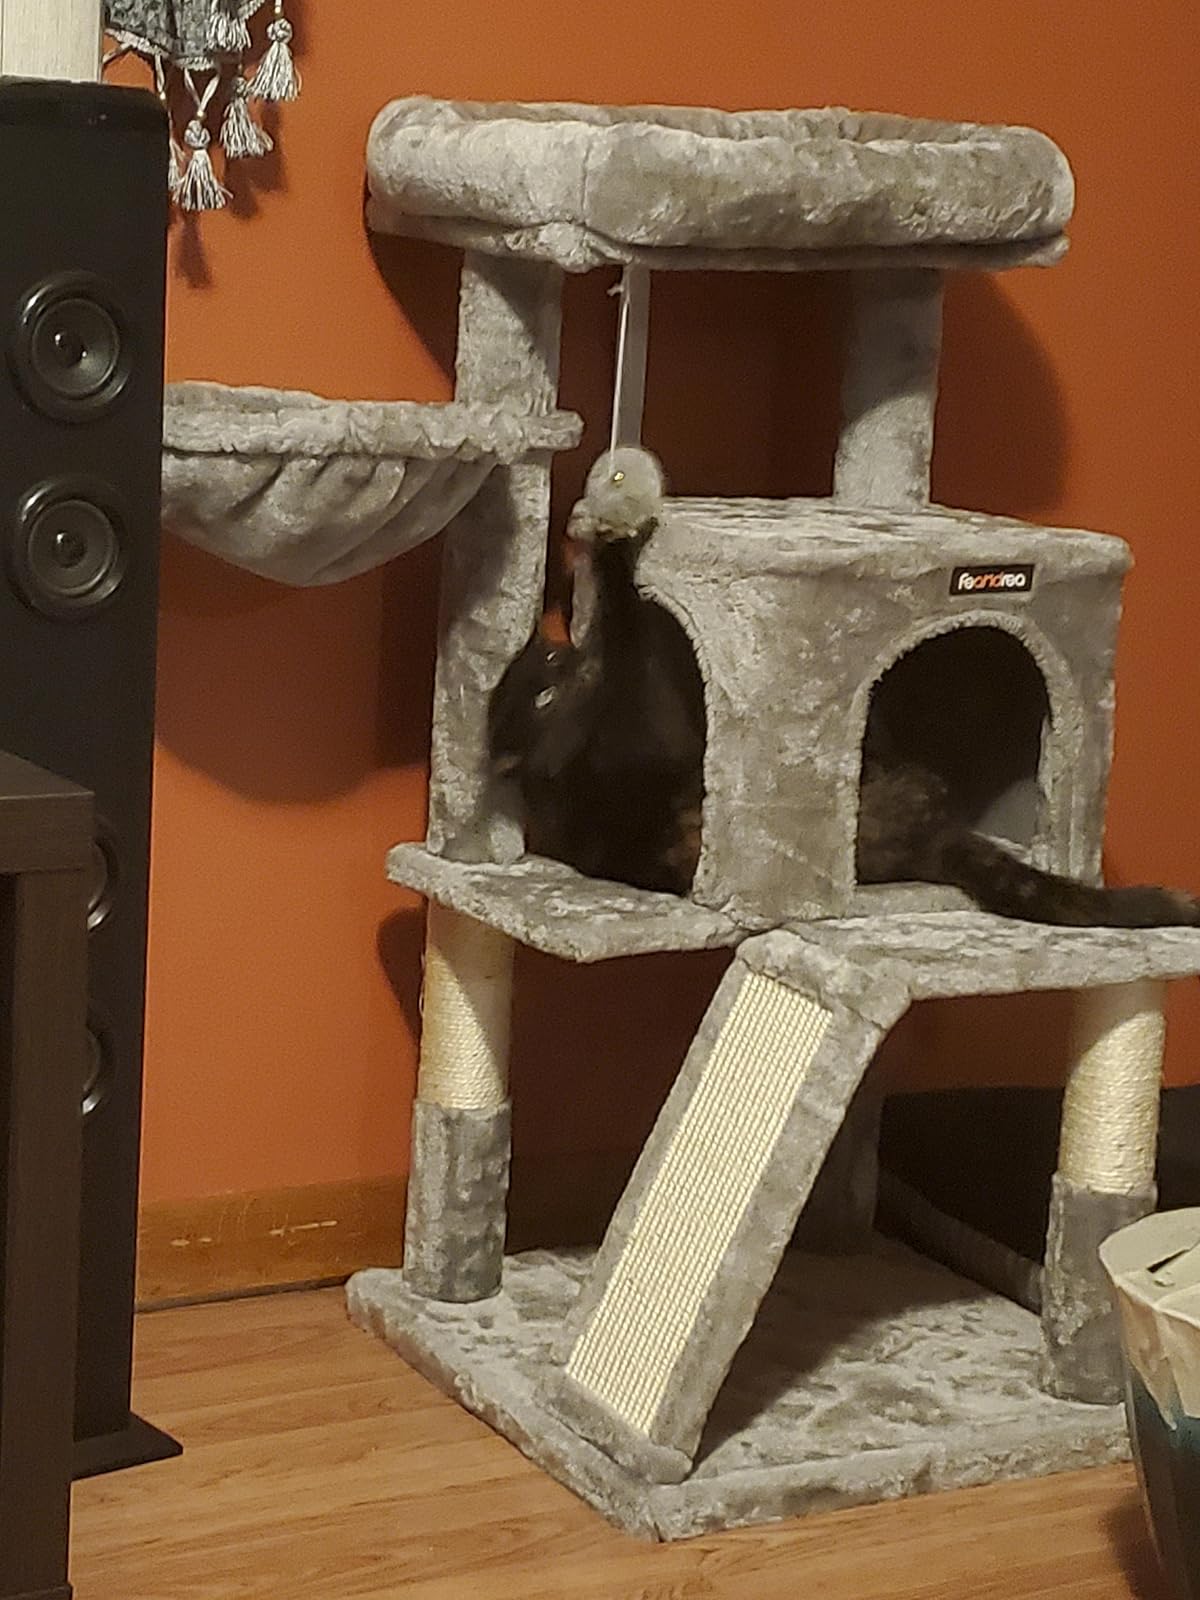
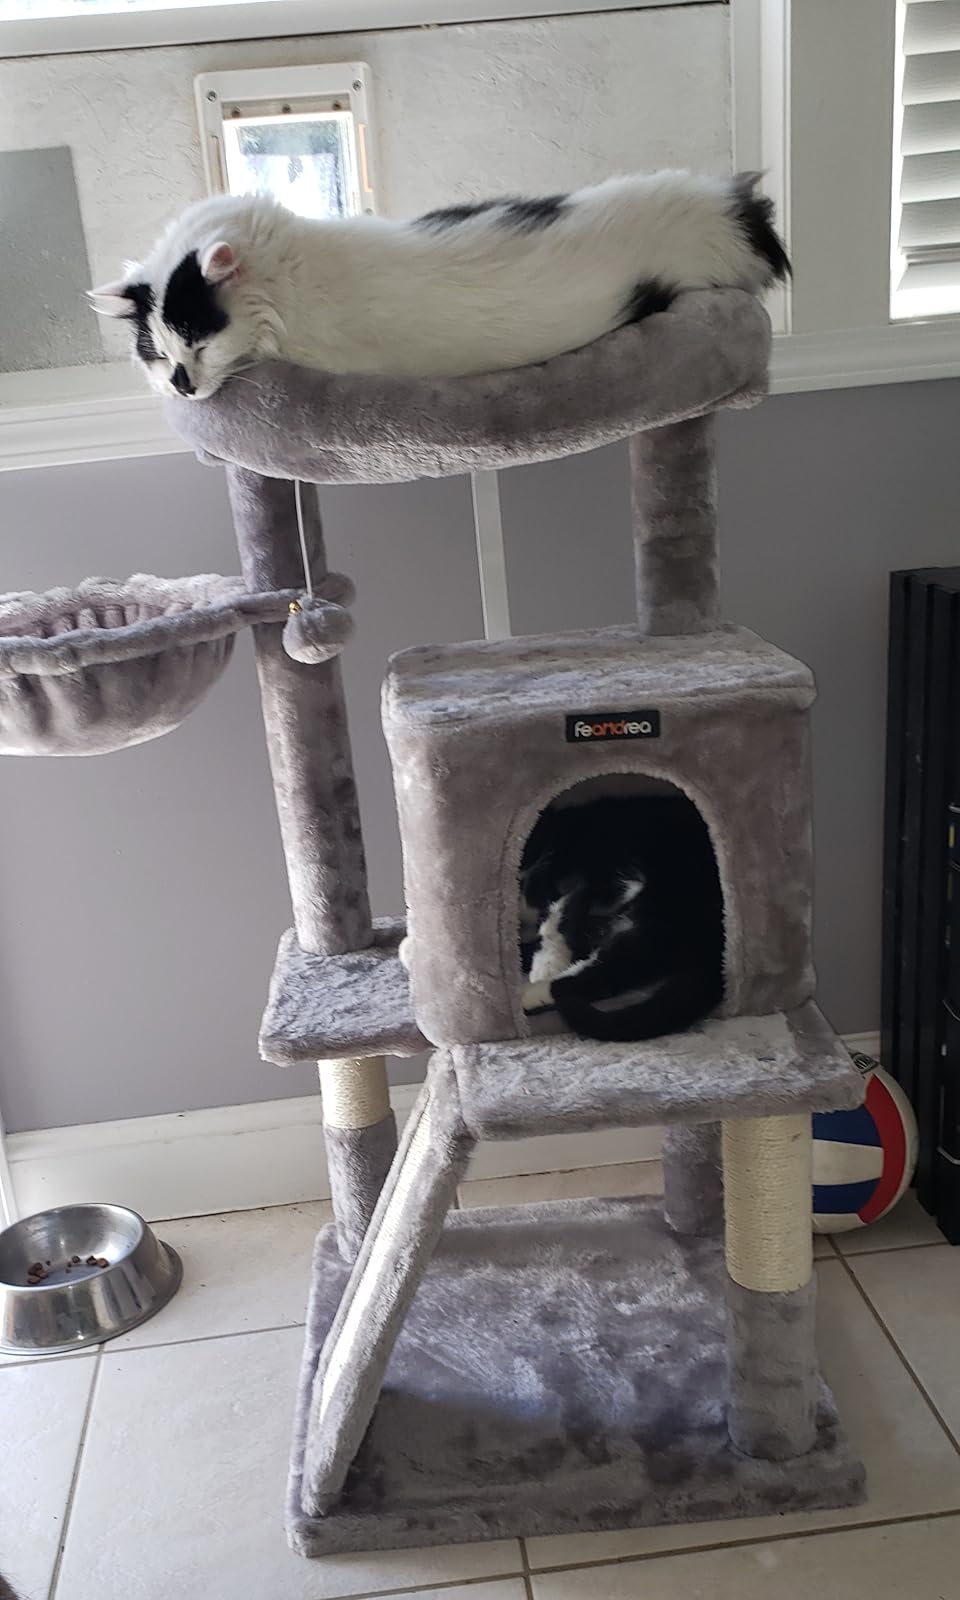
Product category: items_cat tree
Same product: yes